Ronald P. Schaefer

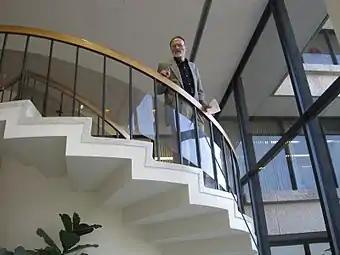
Ron Schaefer at Rendleman Hall, Southern Illinois University Edwardsville.

Between 1981 and 1985, he taught in the linguistics department at the University of Benin. It was there he discovered the language Emai, spoken by one of his students Francis Egbokhare. Emai is spoken about 60 miles from Benin, in the Afemmai Hills of Edo State. Schaefer had first planned to study all the languages of the region, but eventually relented. The motivation for his work on Emai, he said, was to prevent the language from going into extinction.